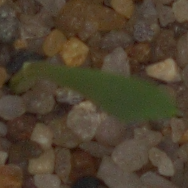
Label: common_wheat